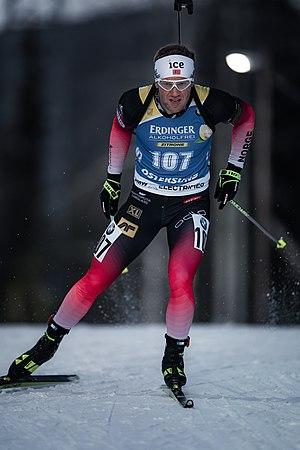
Johannes Dale, né le 23 mai 1997 à Lørenskog, est un biathlète norvégien.